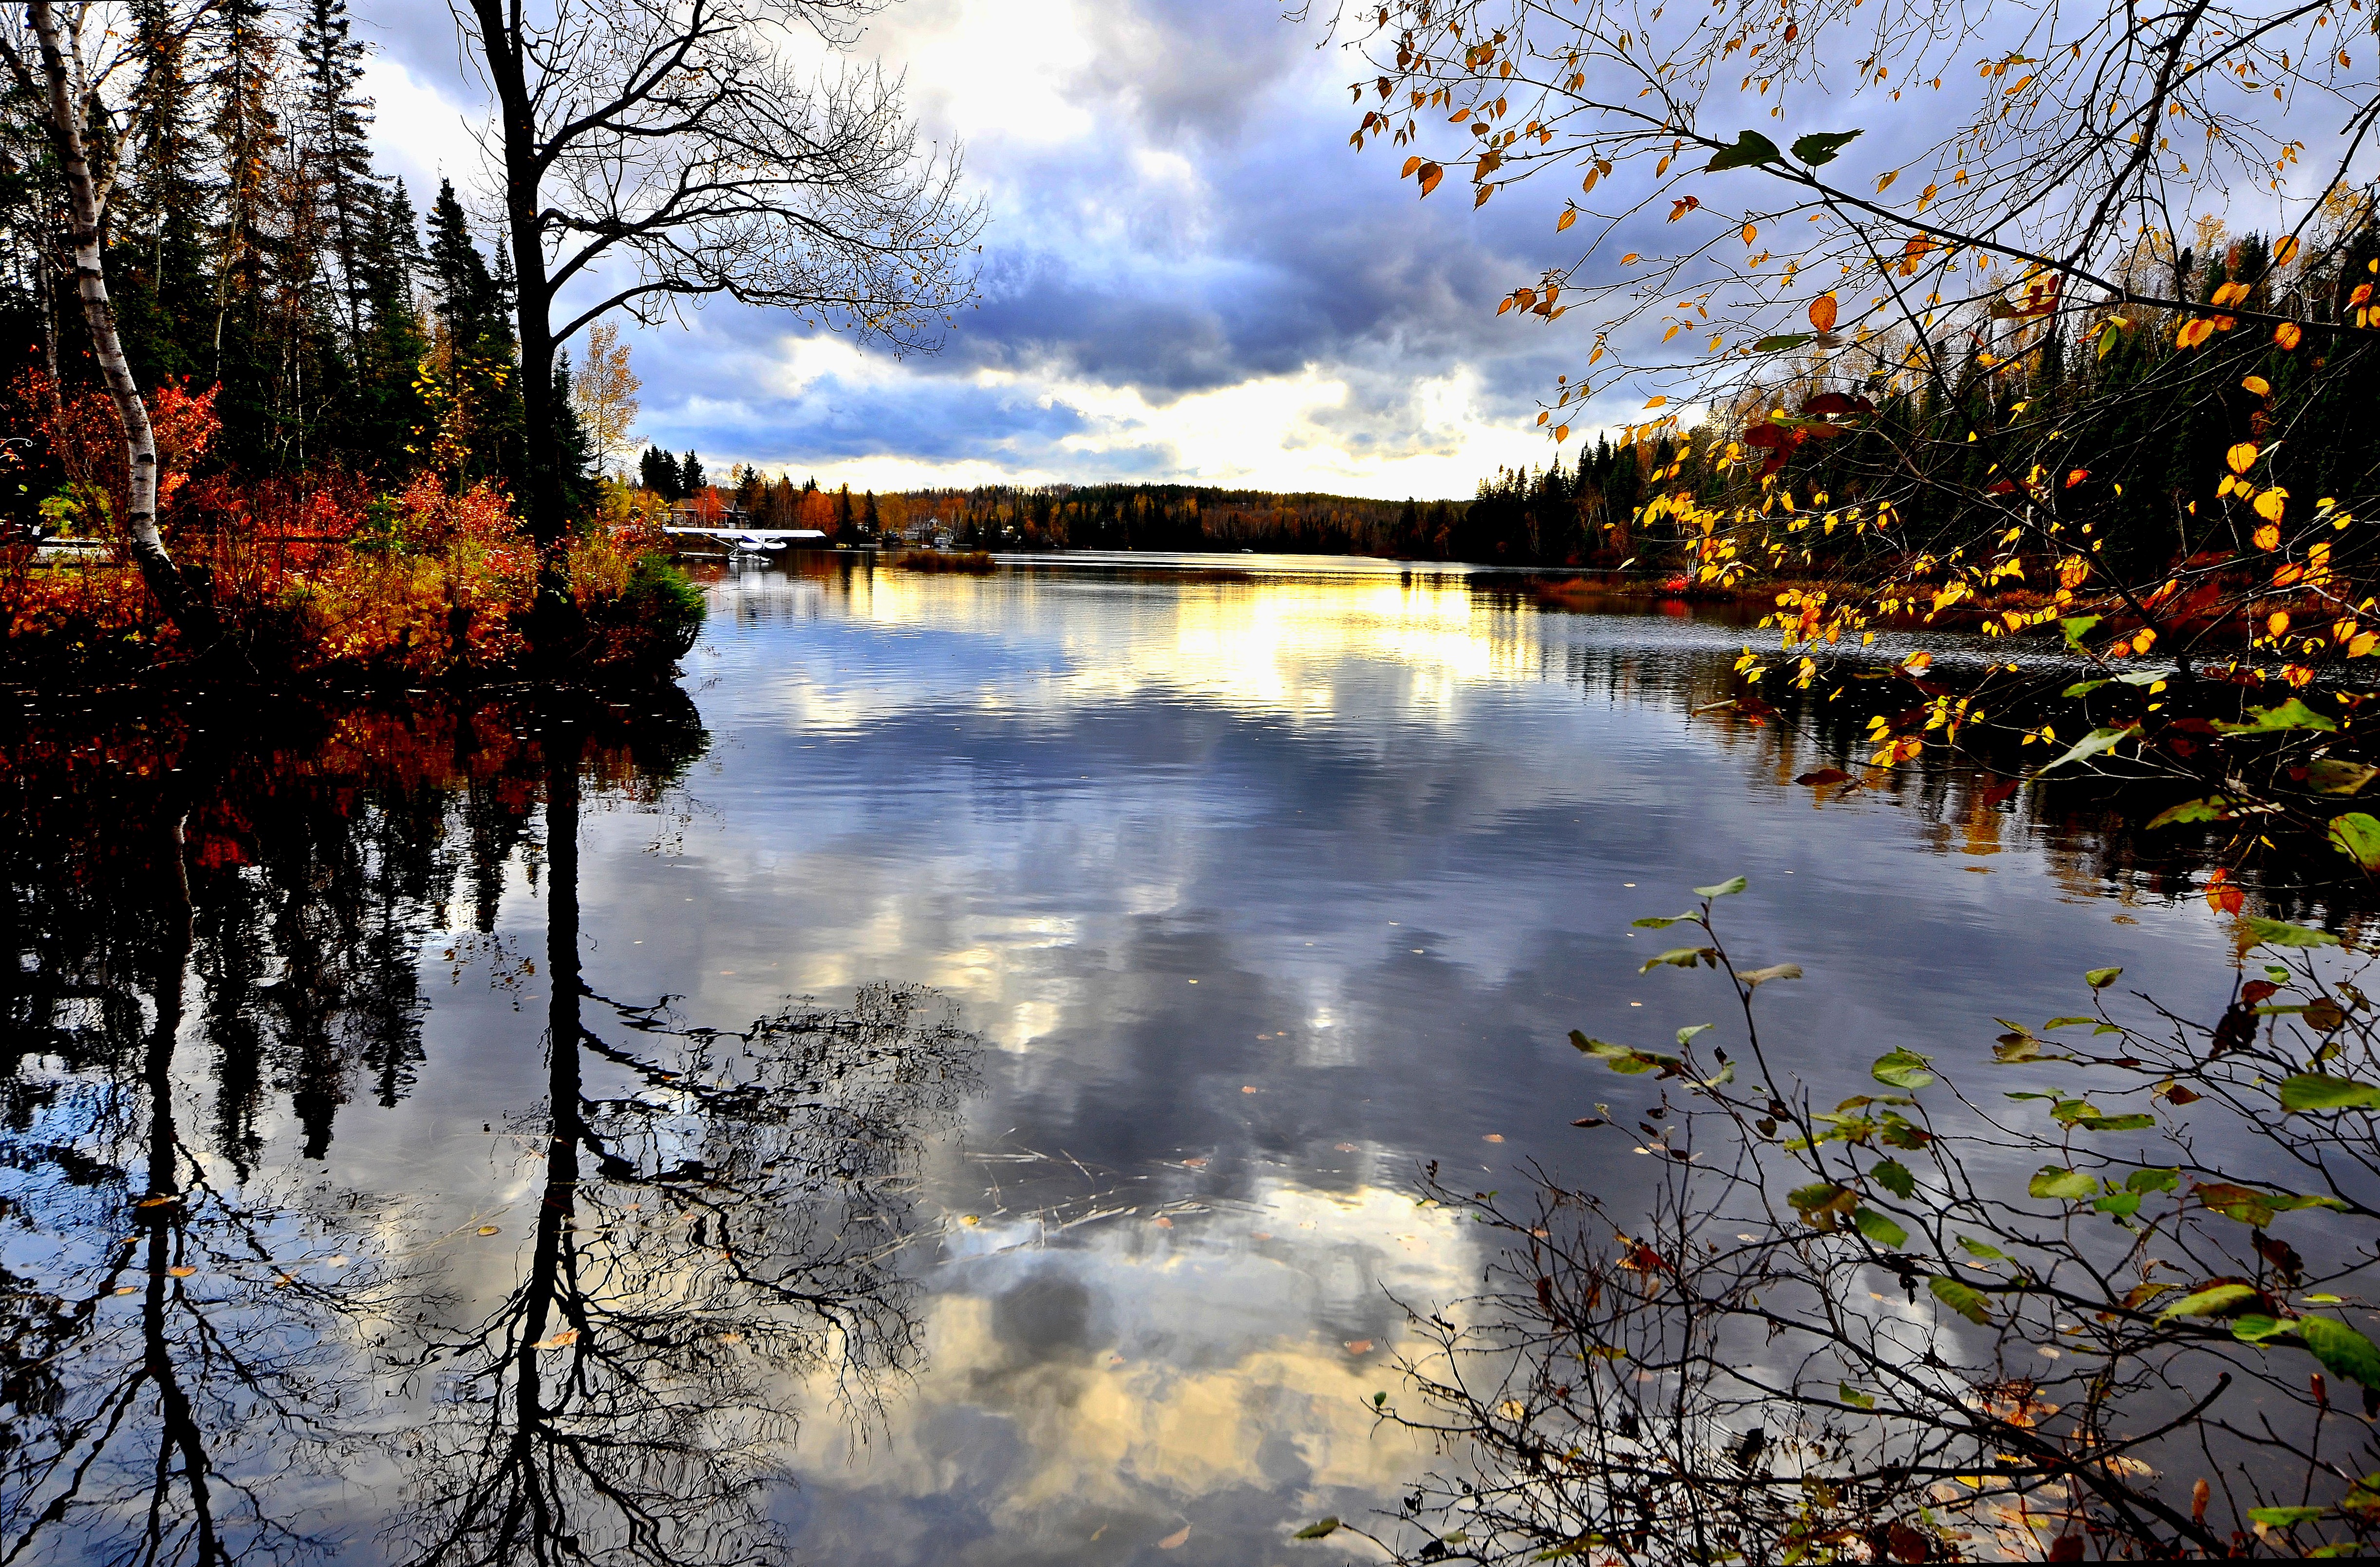
landscape, tree, water, nature, plant, sky, sunlight, morning, leaf, fall, flower, lake, river, pond, stream, evening, reflection, autumn, park, season, waterway, body of water, trees, leaves, clouds, colors, reflections, quebec, woodland, woody plant